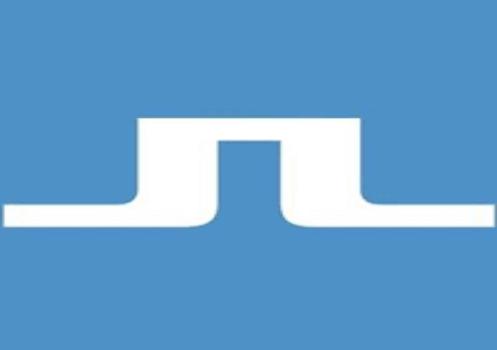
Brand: jlindeberg-2
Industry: Clothes